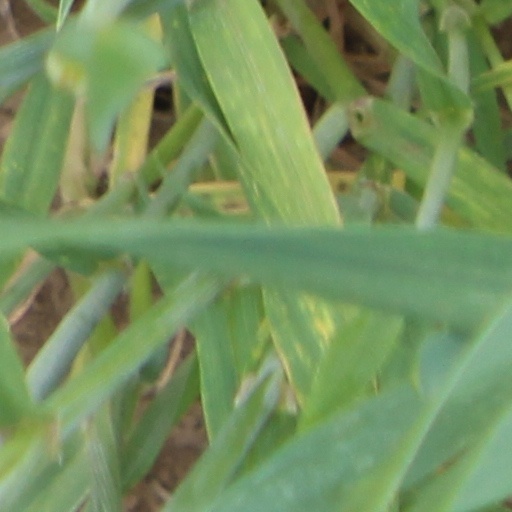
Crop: wheat